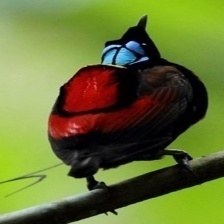
Species: WILSONS BIRD OF PARADISE
Scientific name: CICINNURUS RESPUBLICA